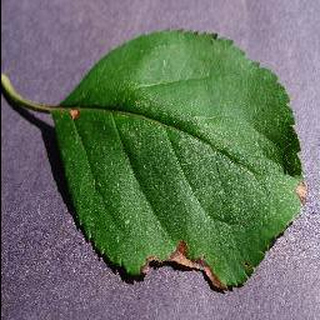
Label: apple_black_rot